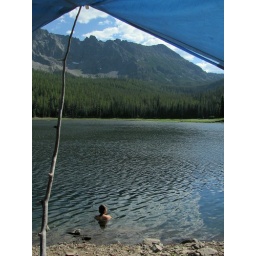
under a blue mountain